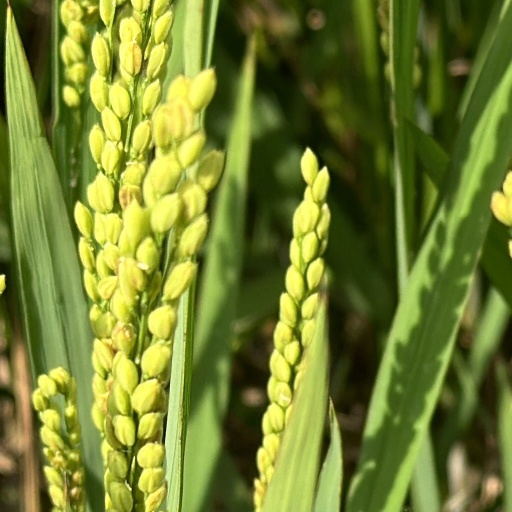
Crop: rice